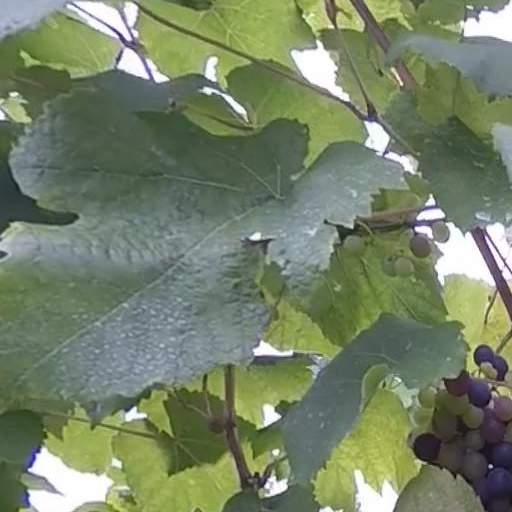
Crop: grape